Jupiter (lenses)

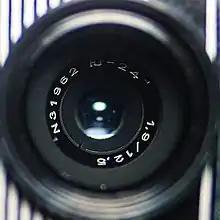
Jupiter 24 on Quartz-1 («-1» on Russian)

Jupiter-21 is a telephoto lens with focal length of 200mm. Its maximum aperture is f/4.0. The lens was made in multiple mounts and is frequently adapted to modern cameras nowadays.